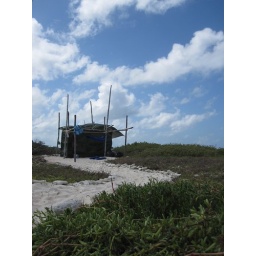
Our house in the middle of the street